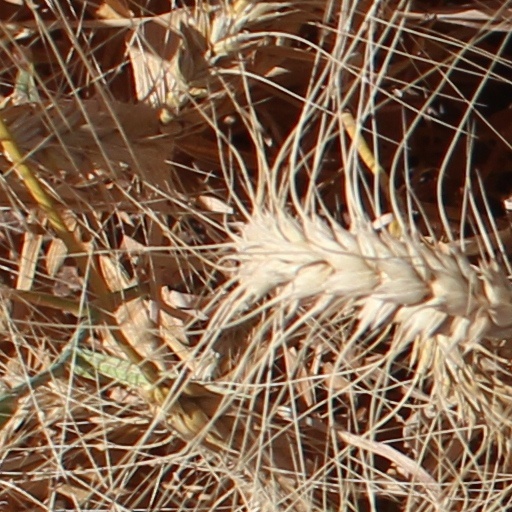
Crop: wheat